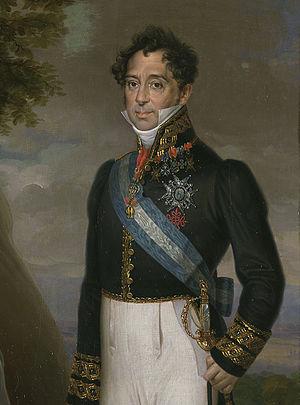
Cet article dresse la liste des présidents du gouvernement d’Espagne ou leur équivalent depuis 1705.
Joaquín José de Melgarejo y Saurín, 1ᵉʳ duc de San Fernando de Quiroga, né le 23 janvier 1780 à Cox en Espagne et mort le 9 avril 1835 à Madrid, est un homme d'État espagnol, secrétaire d'État du royaume d'Espagne sous le règne de Ferdinand VII de 1819 à 1820.